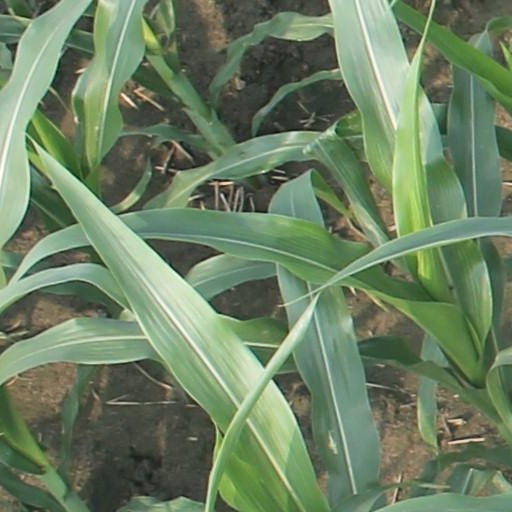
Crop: maize; corn